Hamm, Hamburg

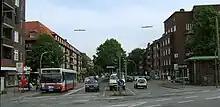
View from the street of Hammer Steindamm into Caspar-Voght-Straße

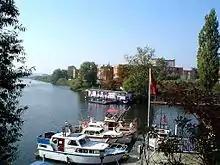
Bille river in Hamm

Between 1951 and 2010 Hamm was subdivided into three neighborhoods: Hamm-Nord, -Mitte und -Süd (Hamm-North, -Middle, and South). On 1 January 2011, this subdivision was repealed and the three were again combined.